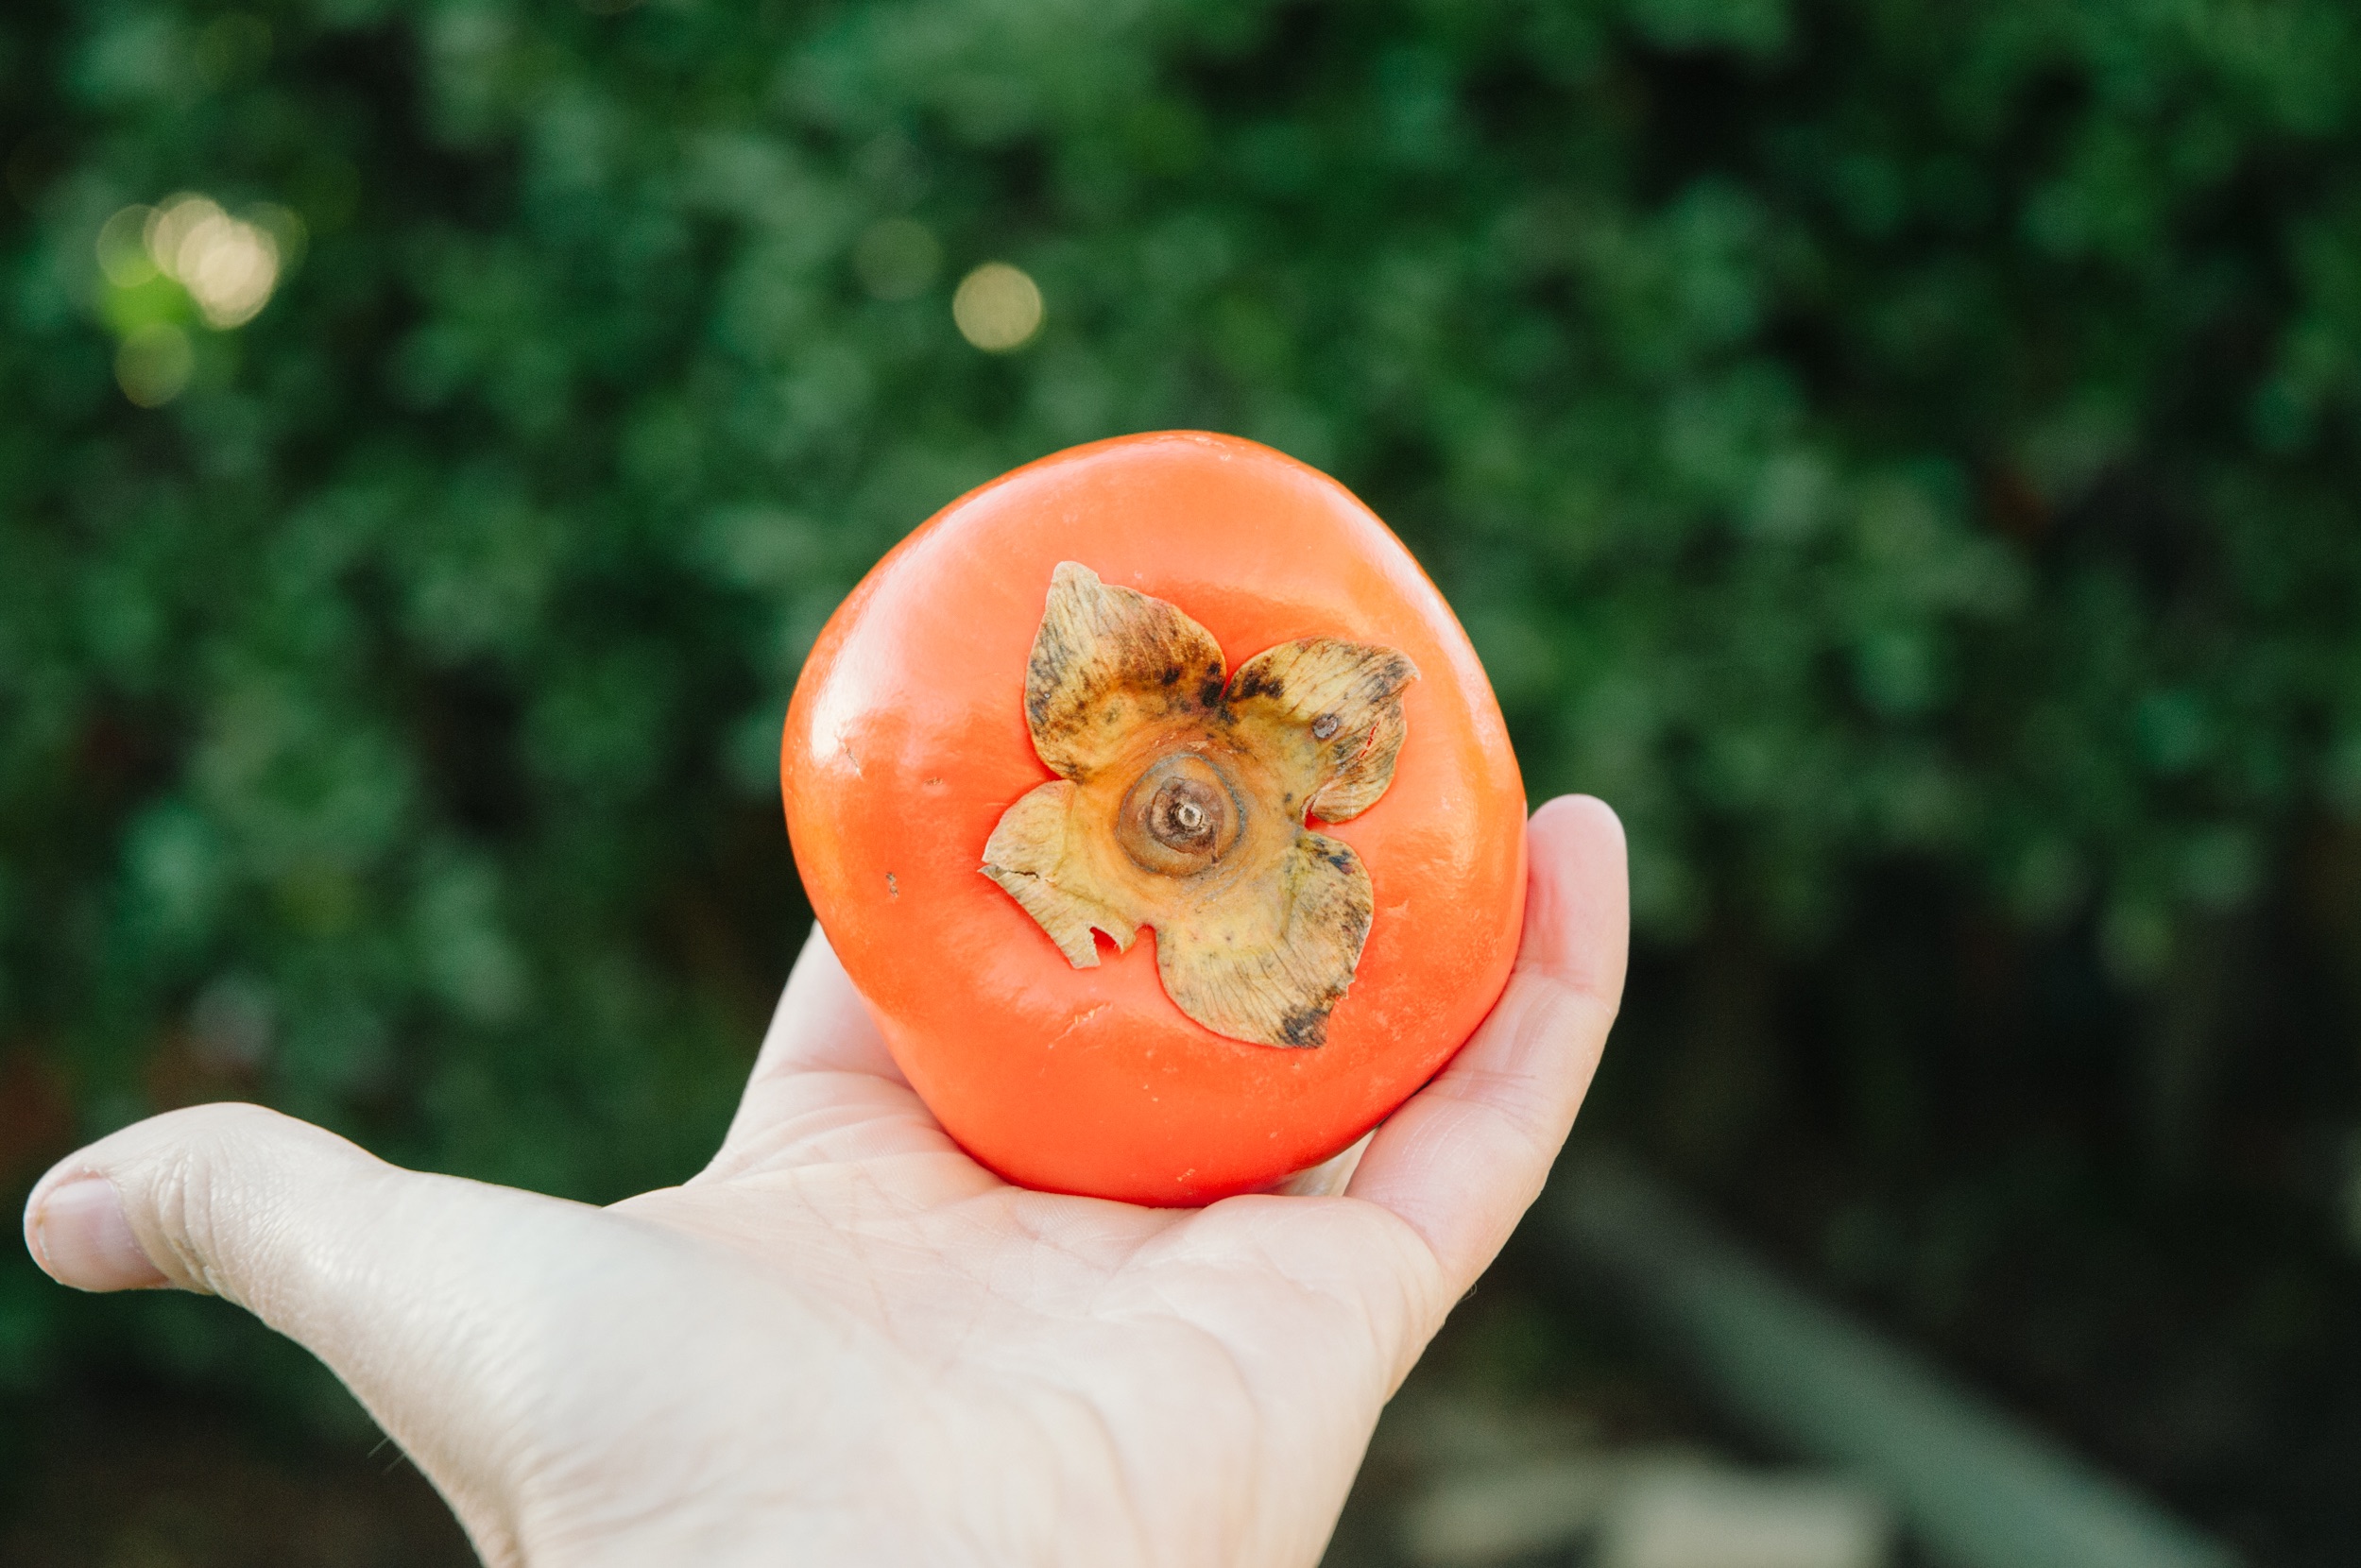
hand, plant, photography, fruit, leaf, flower, food, green, red, produce, vegetable, flora, close up, macro photography, flowering plant, land plant